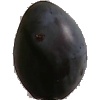
Label: Plum 3